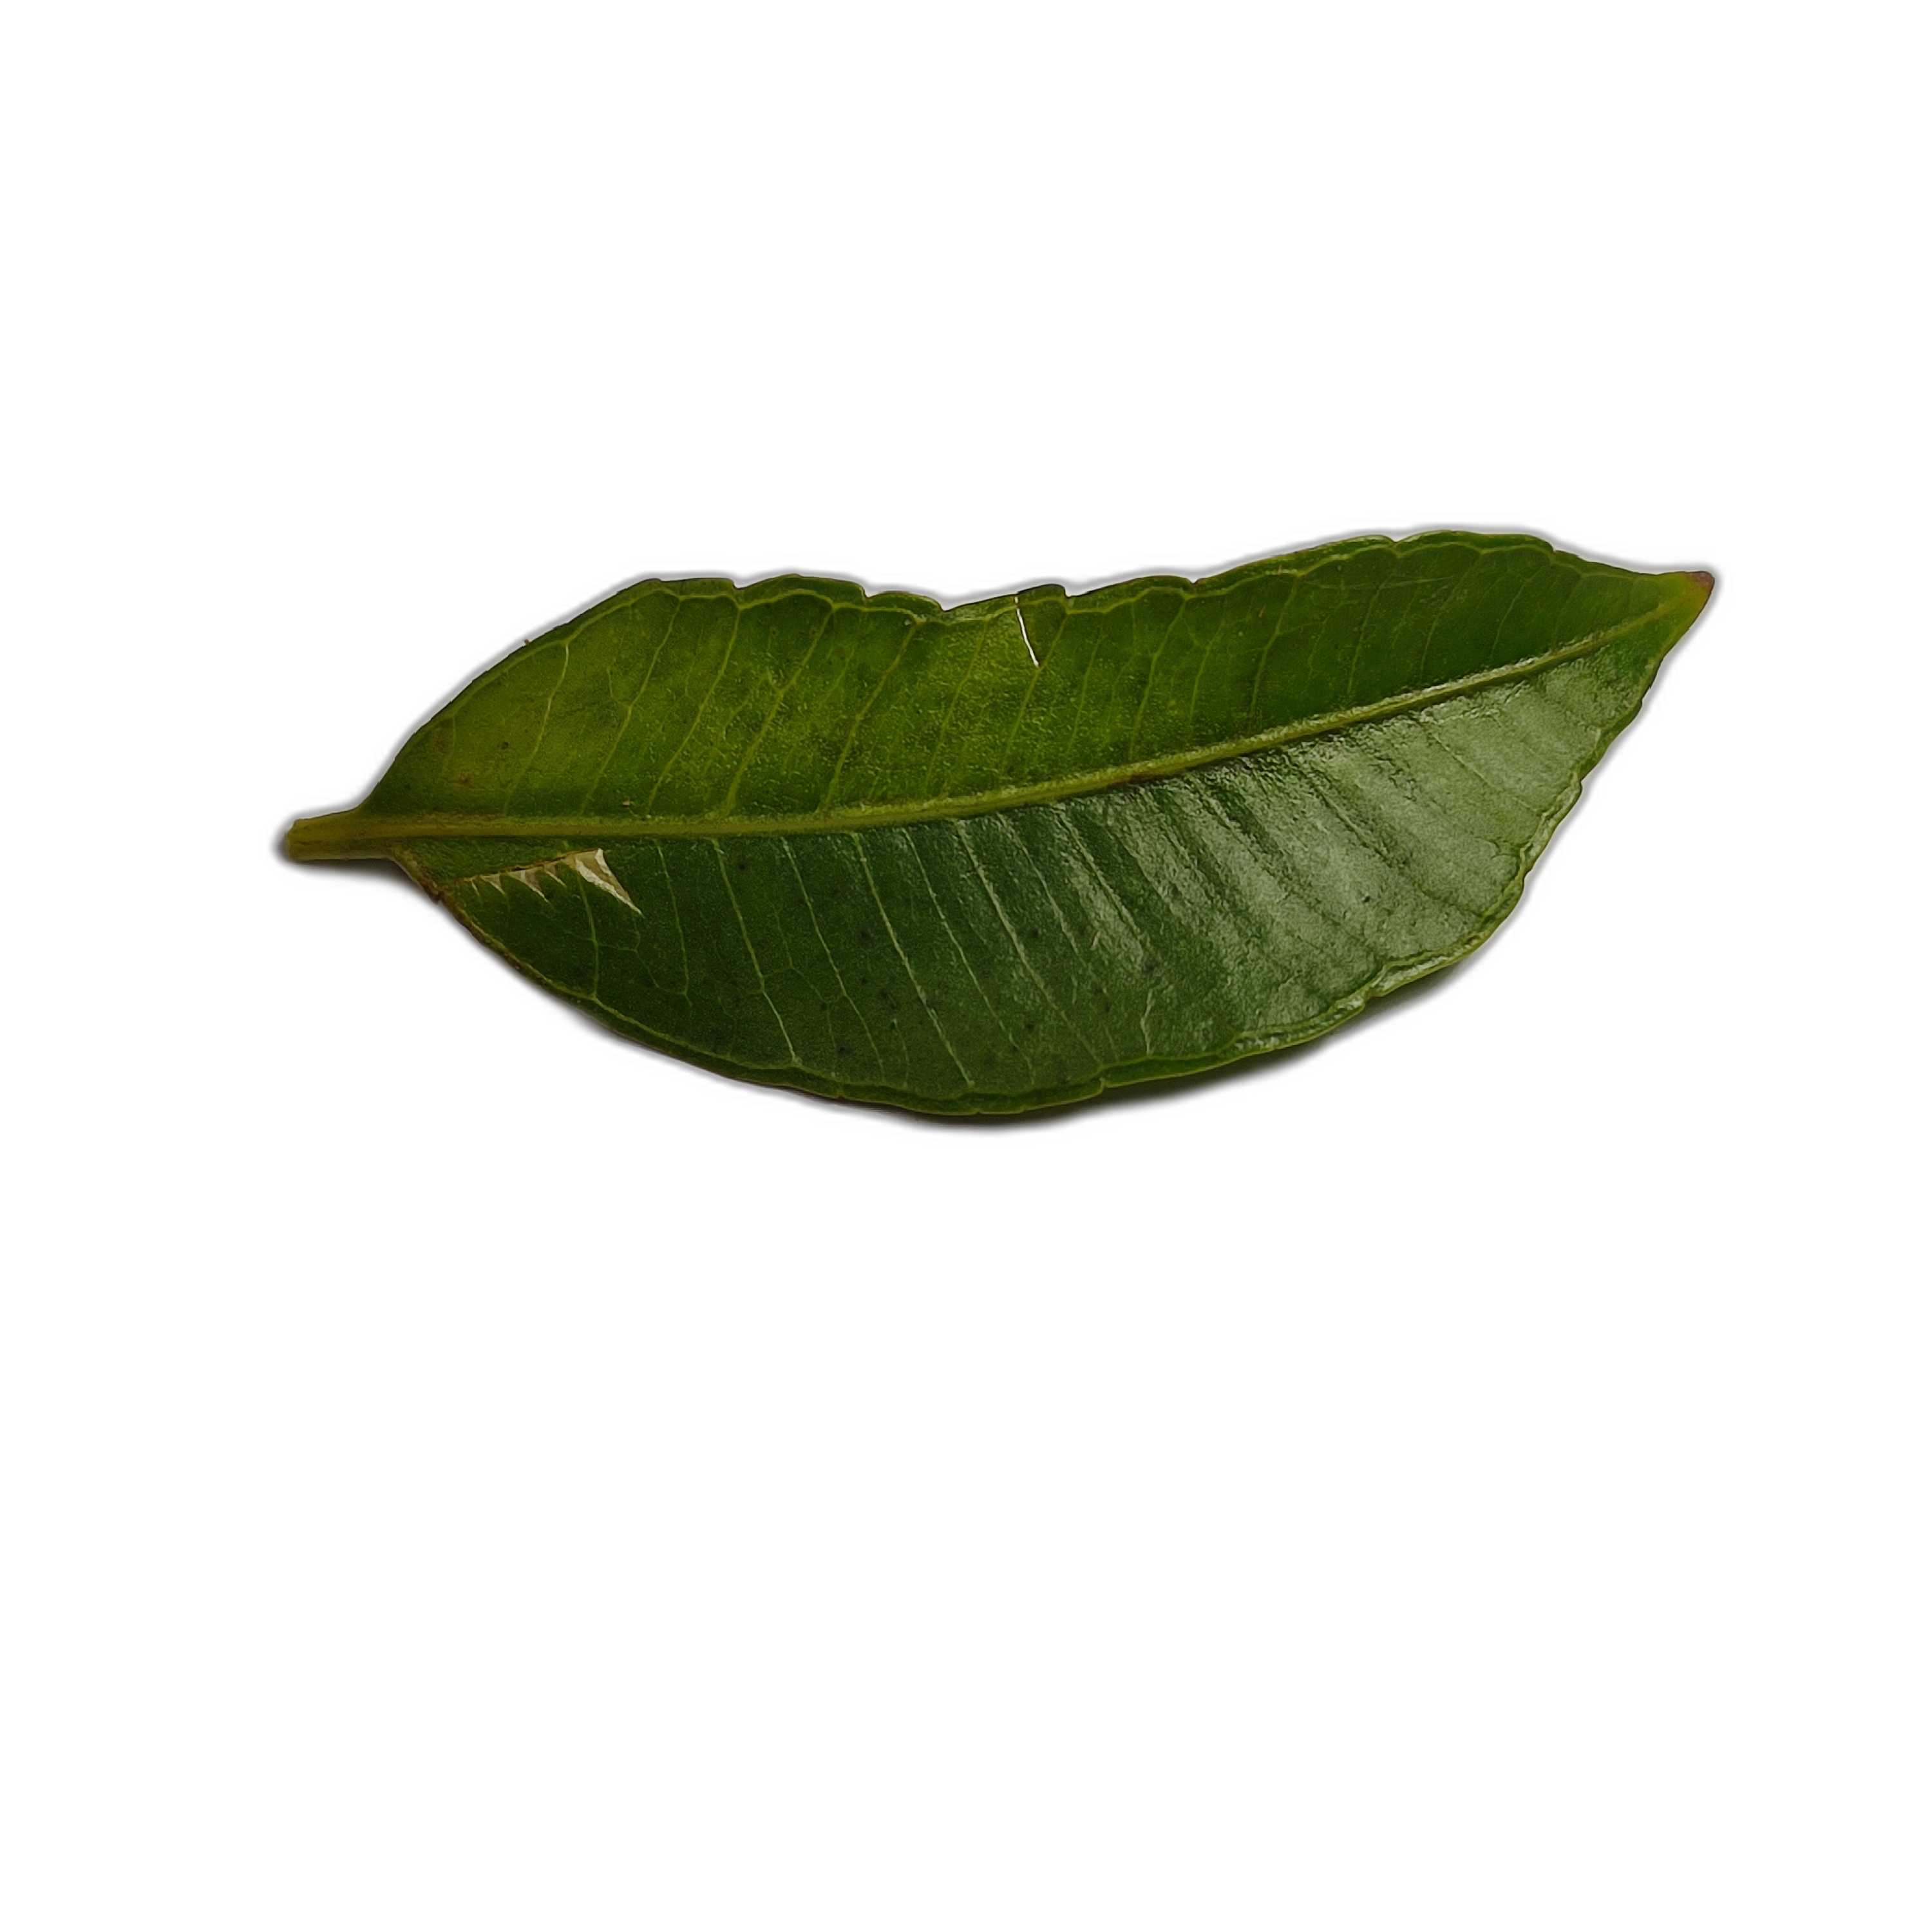
Label: healthy